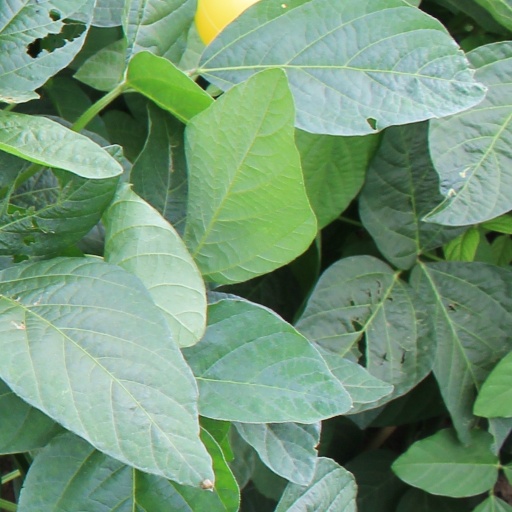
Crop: soybean